Frederick Brian Pickering

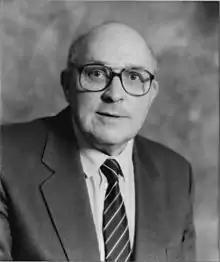
Frederick Brian Pickering

Frederick Brian Pickering, AMet, DMet, FIMMM, CEng, FREng (17 March 1927 - 27 February 2017) was an English metallurgist. His research and development activities contributed significantly to the creation of stronger and lighter steels.